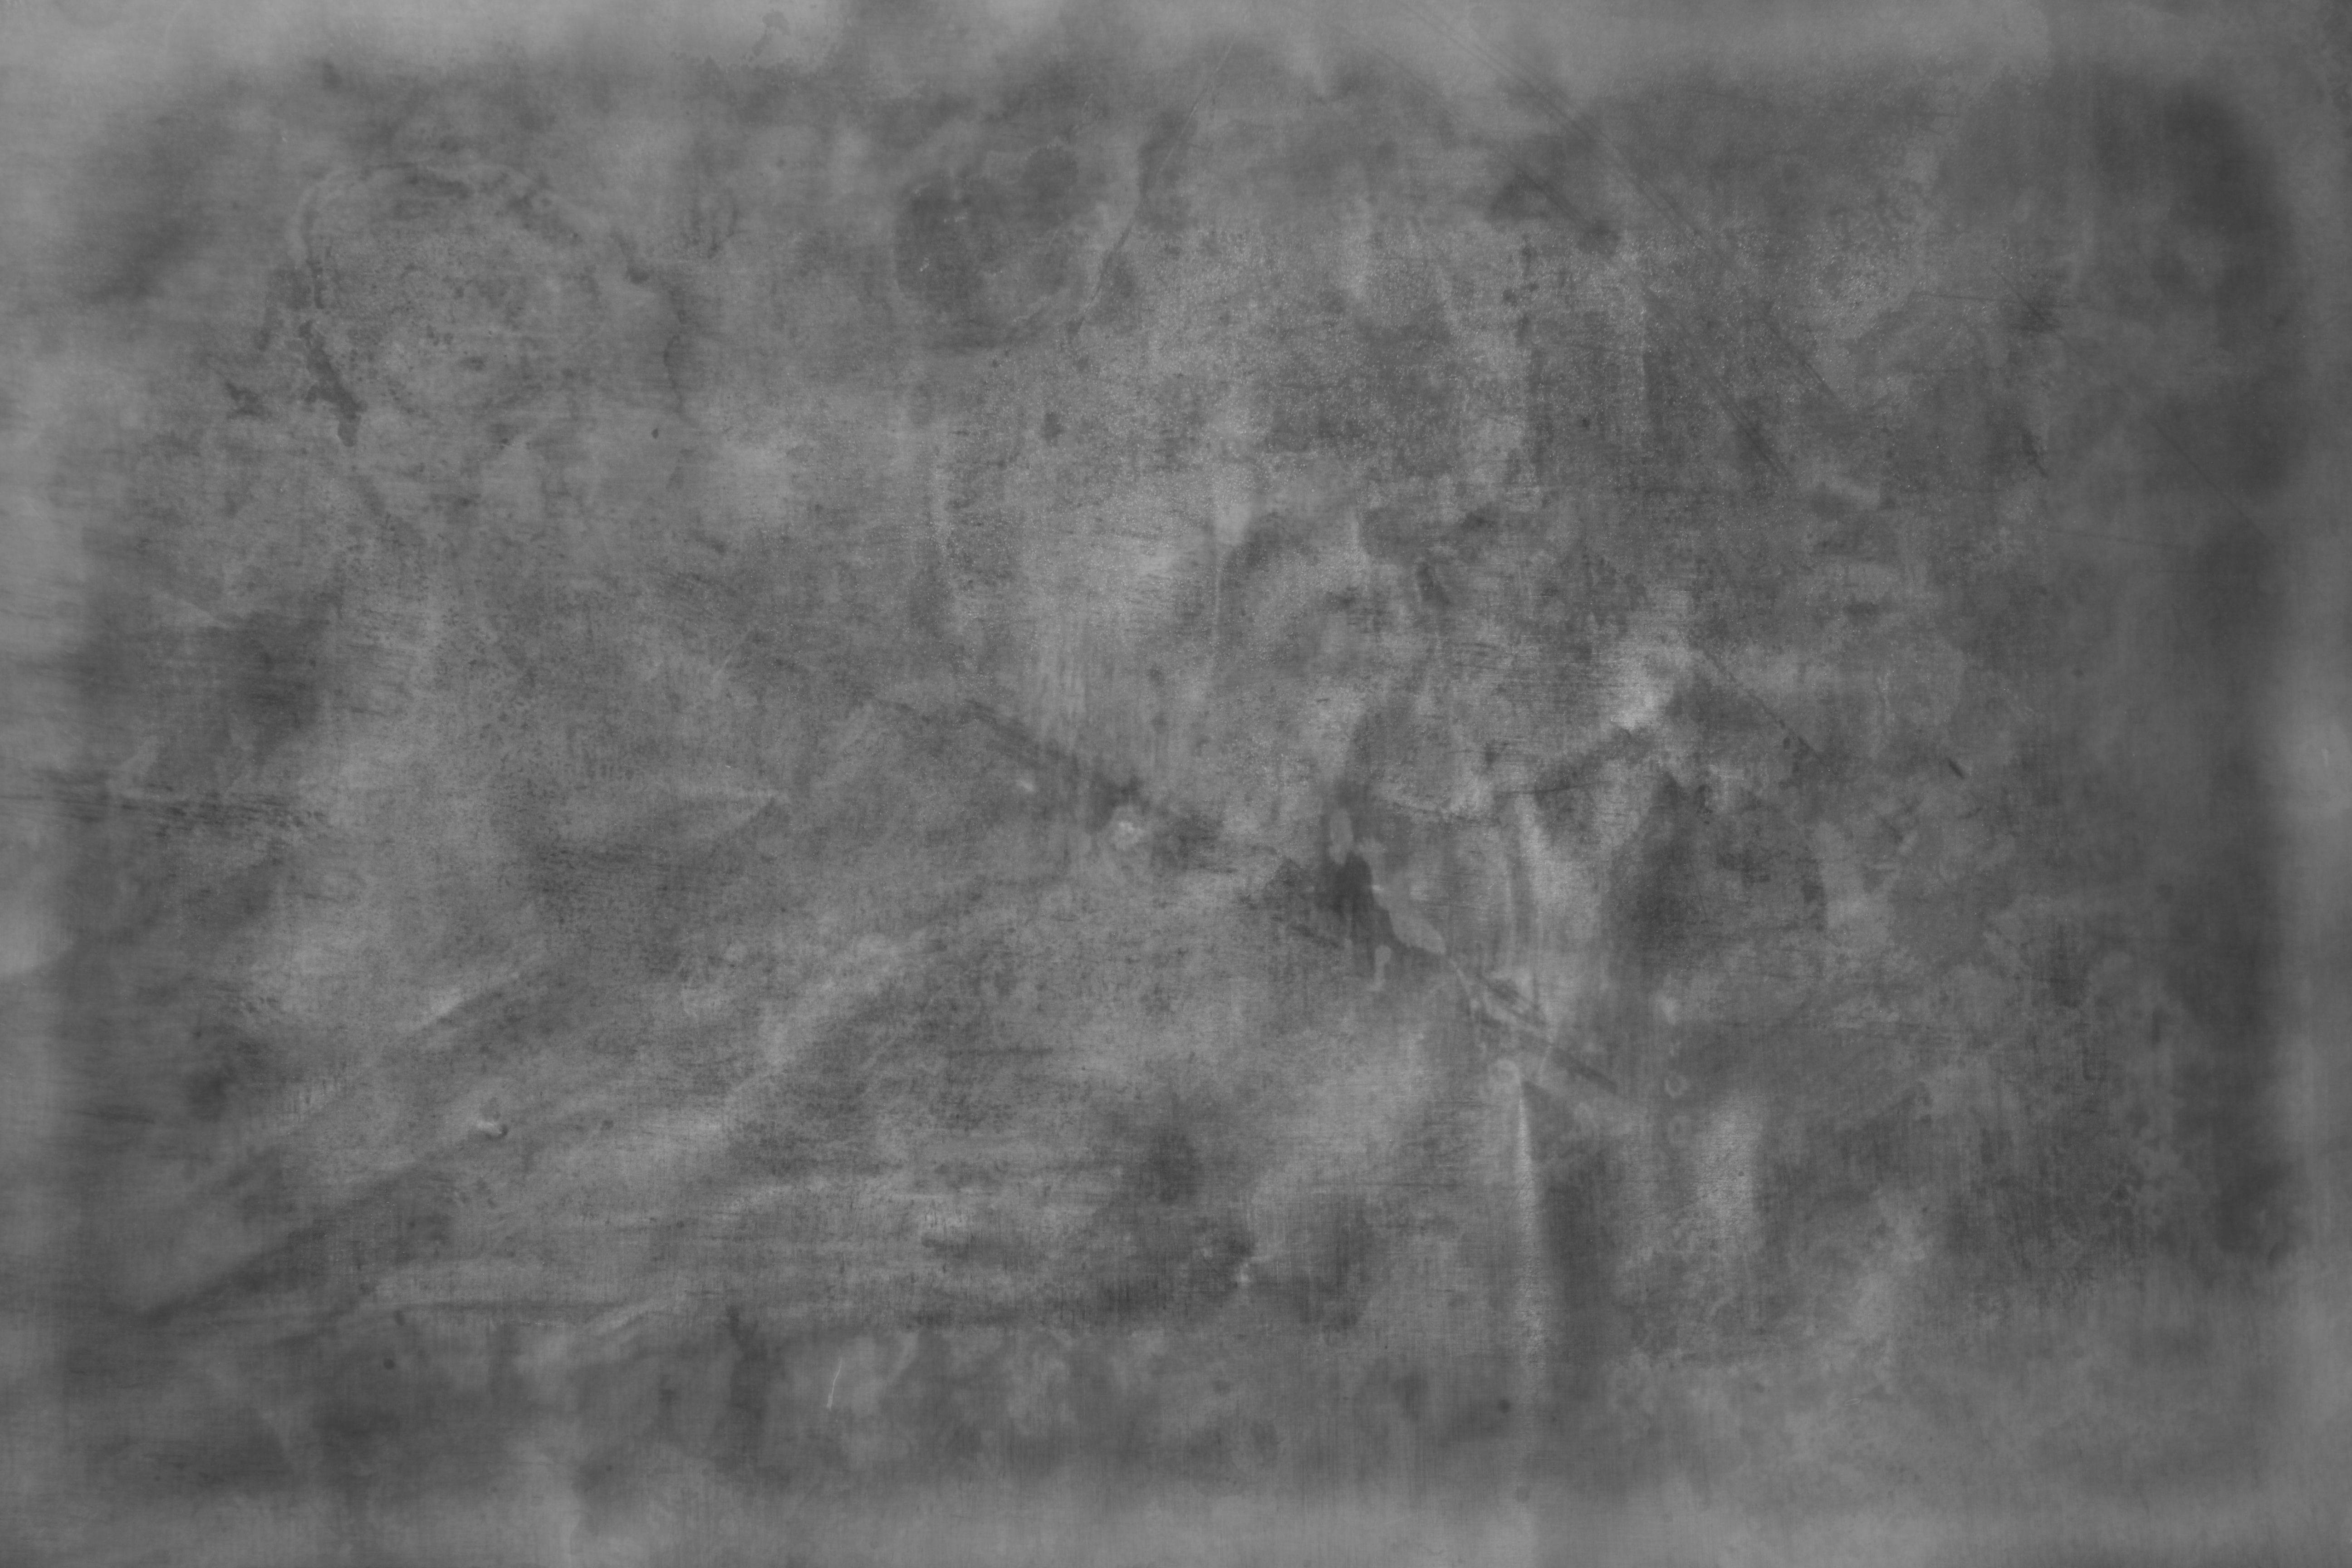
black and white, white, photography, texture, wall, line, grunge, black, monochrome, material, free, sketch, drawing, shape, monochrome photography